Iso Camartin

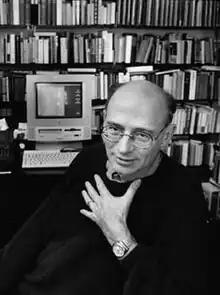
Iso Camartin (1998)

Iso Camartin (born 24 March 1944 in Chur) is a Swiss author, publicist and anchorman.